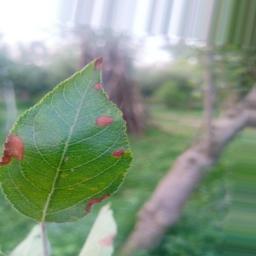
Label: Alternaria